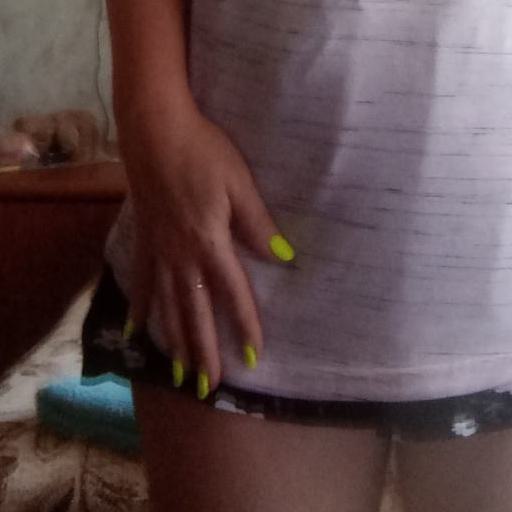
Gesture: no_gesture